Wiley T. Buchanan Jr.

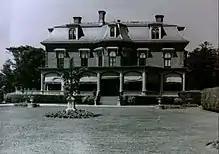
Beulieu House, the Buchanan residence in Newport, Rhode Island, when it was owned by Grace Vanderbilt.

On April 12, 1940, Buchanan was married to heiress Ruth Elizabeth Hale (1918–2019), the daughter of Helen (née Dow) Hale and William Jay Hale. Ruth was the niece of architect Alden B. Dow, and the granddaughter of Grace and Herbert Henry Dow, the founder of Dow Chemical. Together, they were the parents of: